Golgi reassembly-stacking protein 2

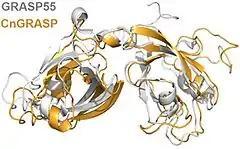
GRASP domain alignment of GORASP2 and the GRASP homologue of "Cryptococcus neoformans"

GORASP2 is involved in establishing the structure of the Golgi apparatus. It is a peripheral membrane protein located on the Golgi cisterna, and it can bind to another GRS2 located on an adjacent cisterna through the GRASP domain, thus linking the cisternae together through multiple protein–protein interactions.